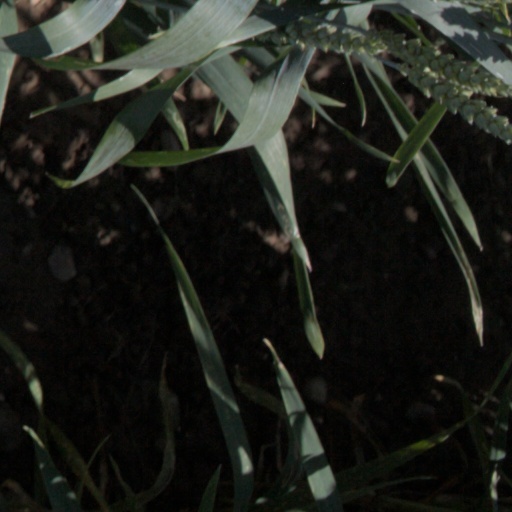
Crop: wheat